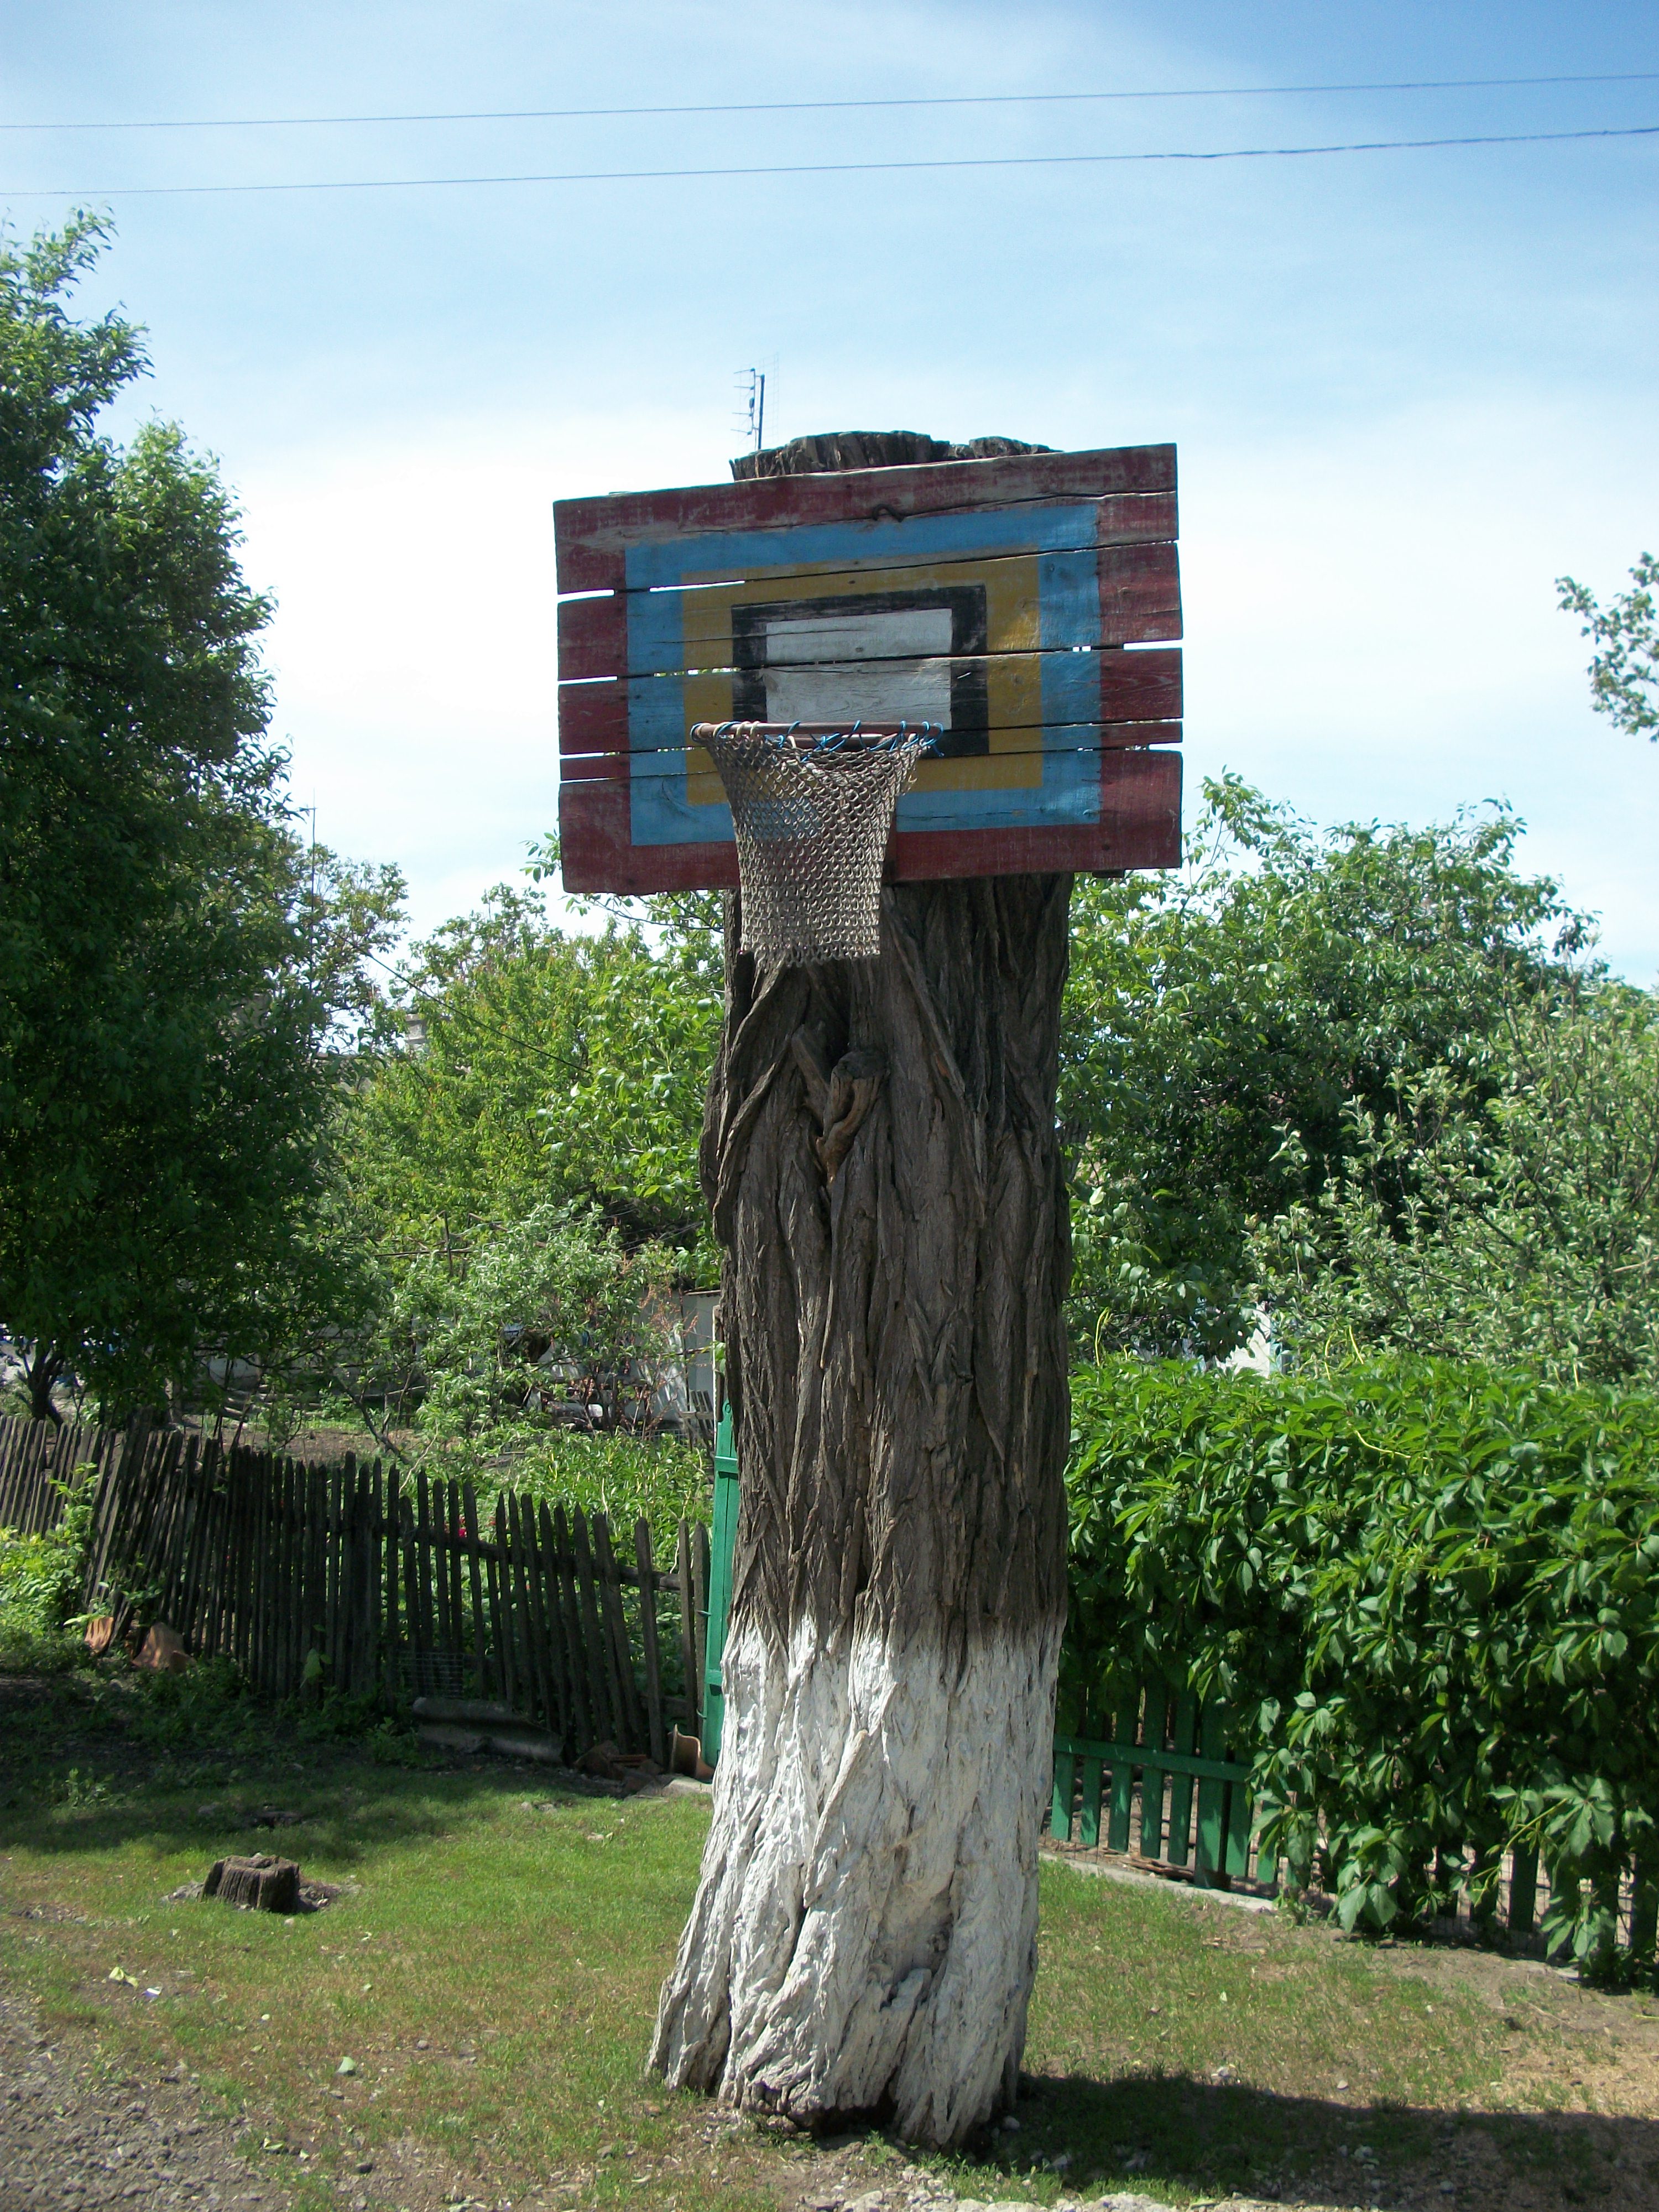
basketball hoop on the tree, recreation, sport, nature, basketball, tree, trunk, plant, sculpture, art